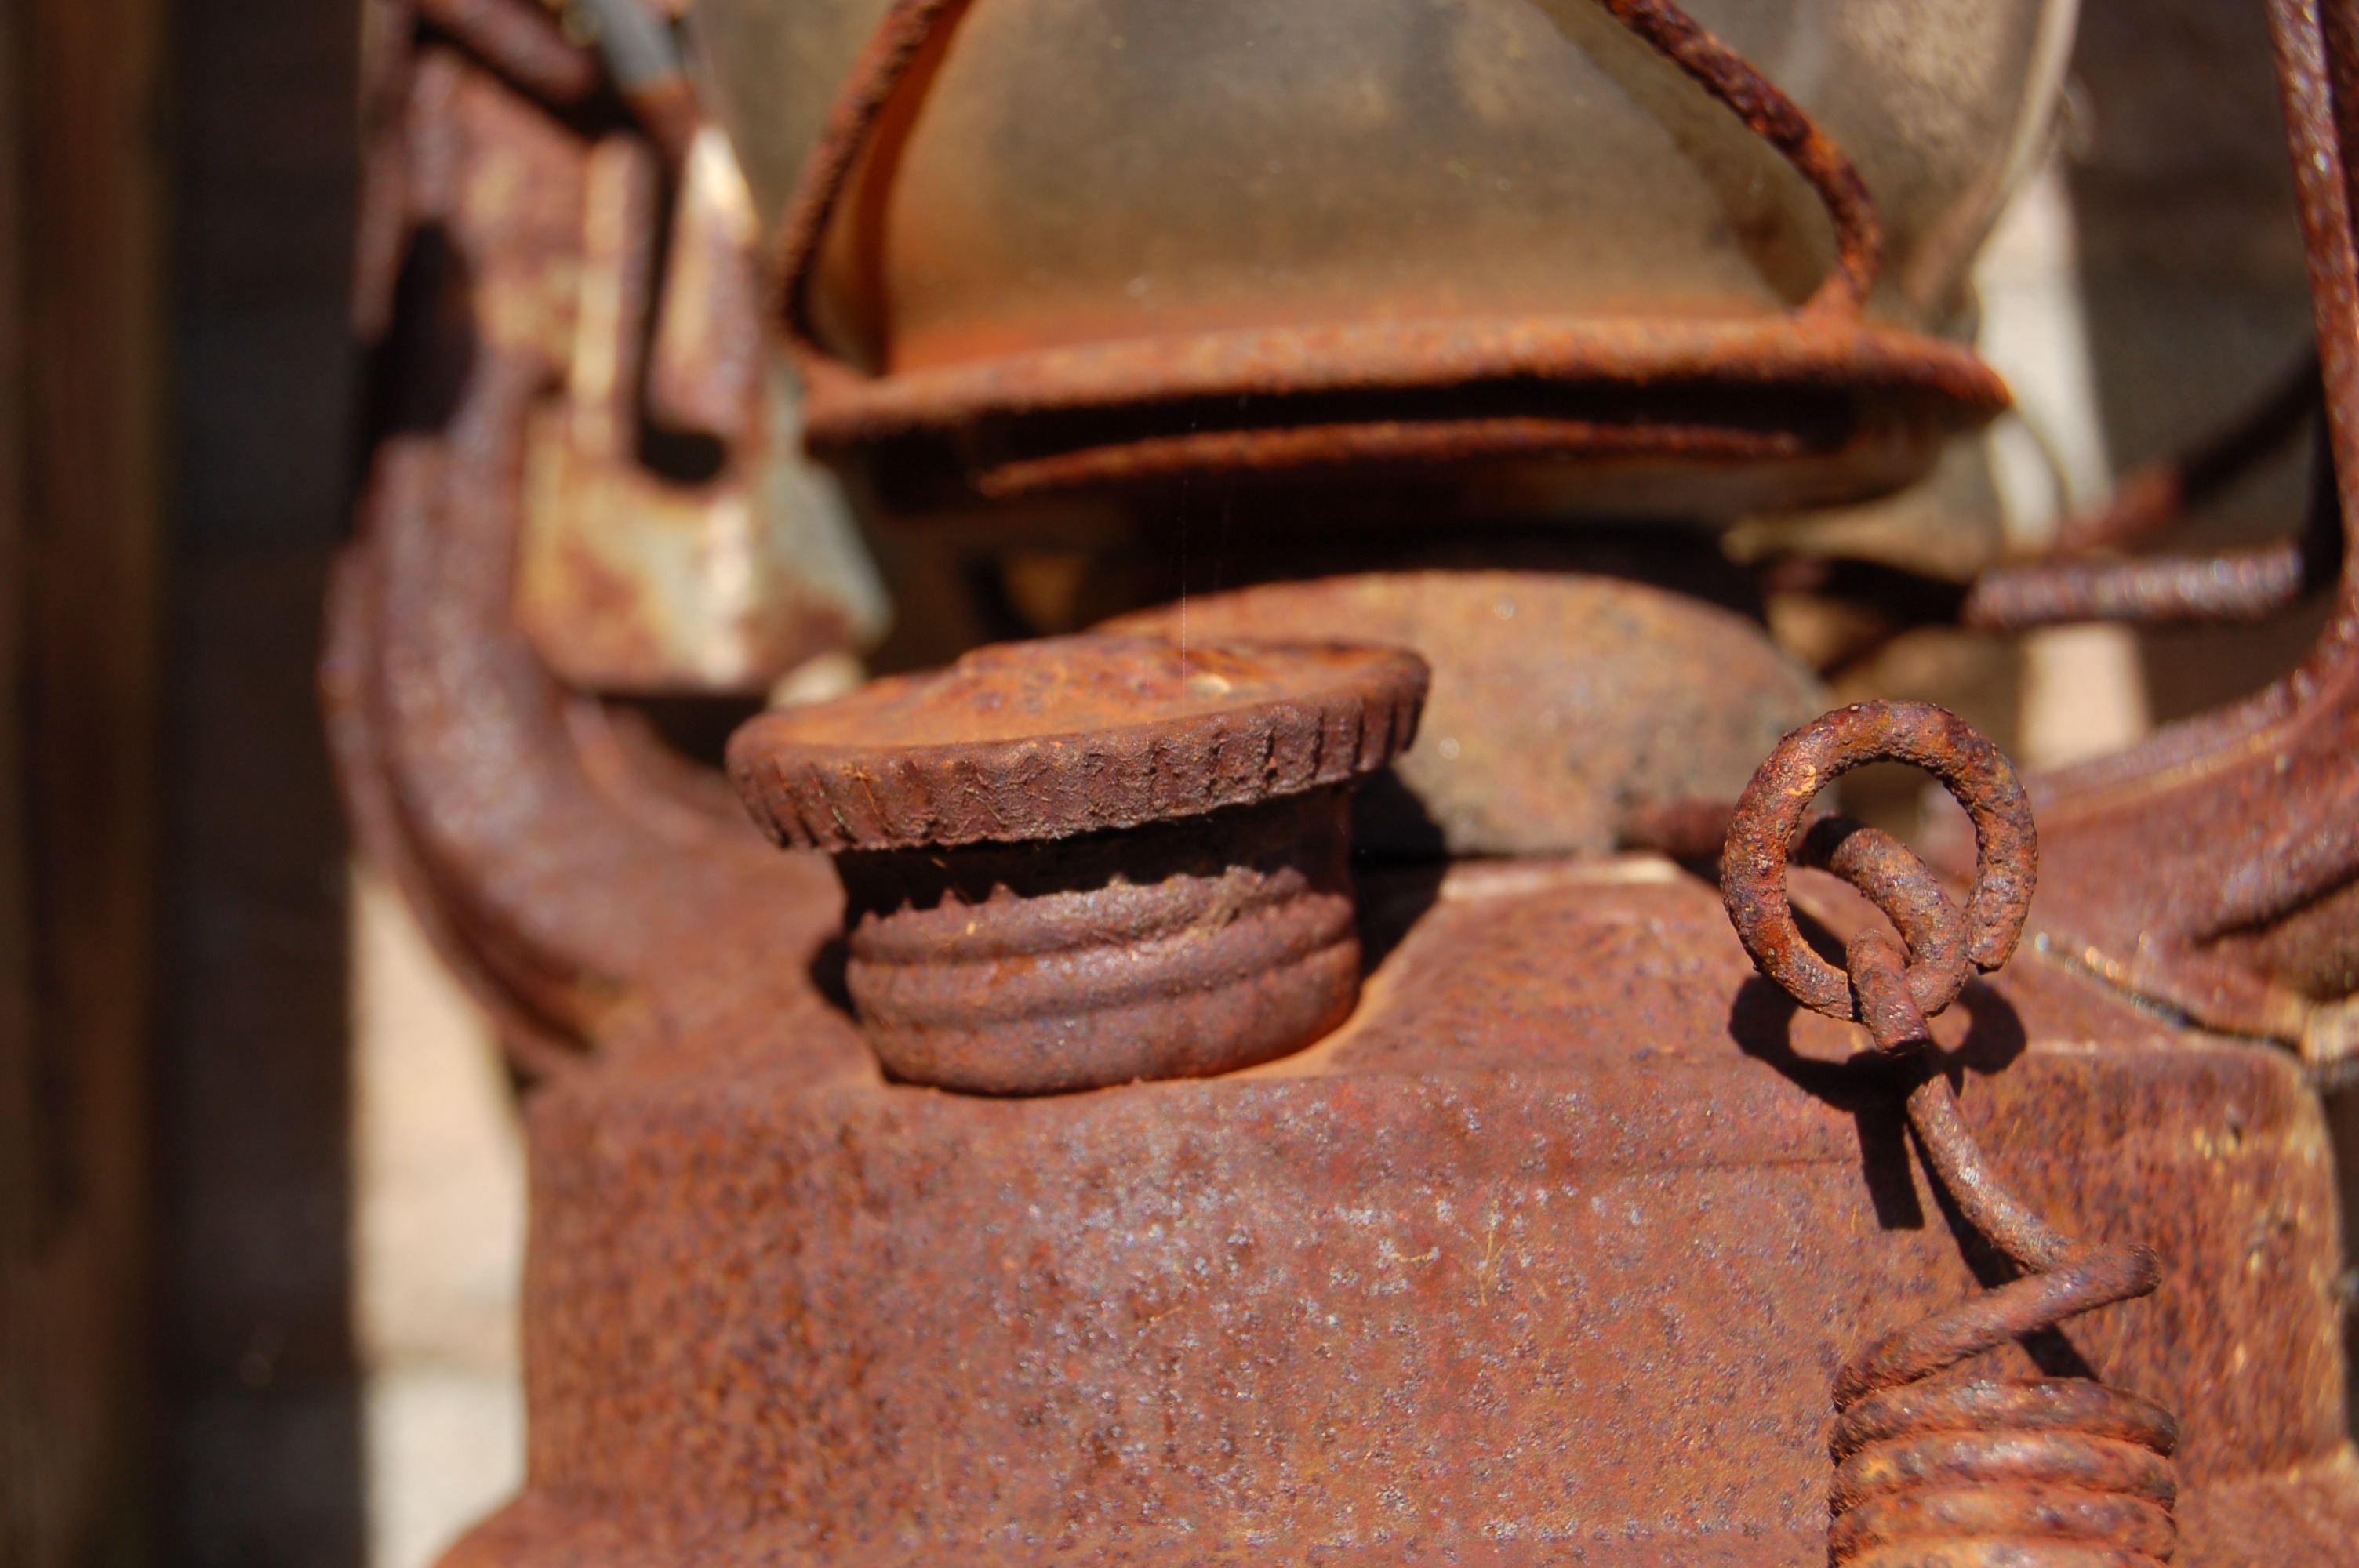
wood, antique, rust, metal, material, close up, sculpture, temple, iron, carving, ancient history, oli lamp, weather resistant